Kofi Annan

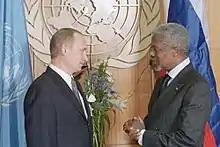
Annan with Russian president Vladimir Putin at United Nations Headquarters in New York City, 2001

Soon after taking office in 1997, Annan released two reports on management reform. On 17 March 1997, the report "Management and Organisational Measures" (A/51/829) introduced new management mechanisms through the establishment of a cabinet-style body to assist him and the UN's activities in accordance with four core missions. A comprehensive reform agenda was issued on 14 July 1997 titled "Renewing the United Nations: A Programme for Reform" (A/51/950). Key proposals included the introduction of strategic management to strengthen unity of purpose, the establishment of the position of deputy secretary-general, a 10-per cent reduction in posts, a reduction in administrative costs, the consolidation of the UN at the country level, and reaching out to civil society and the private sector as partners. Annan also proposed to hold a Millennium Summit in 2000.